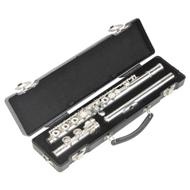
SKB C Foot Flute Case Model SKB-312
Designed to fit C-foot flute, this line of flute cases features lightweight, sleek, molded designs with counter-sunk hardware for a lifetime of reliable service. Redesigned plush interiors to fit a larger variety of manufacturers. Features: Perfect fit valances with D-Ring for strap Reinforced with backplates to last a lifetime Neck and mouthpiece bags Exterior Length: 16.25 in (41.28 cm) Exterior Width: 4.25 in (10.80 cm) Exterior Depth: 2.50 in (6.35 cm)
Brand: SKB
Category: Arts & Entertainment > Hobbies & Creative Arts > Musical Instrument & Orchestra Accessories > Woodwind Instrument Accessories > Flute Accessories > Flute Cases & Gigbags